Pietro Montana

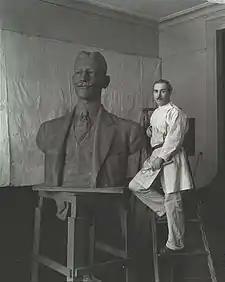
Montana in his studio with his "Bust of José di Diego", circa 1934, Smithsonian Museum of American Art.

Pietro Montana (June 29, 1890 – July 6, 1978) was a 20th-century Italian-American sculptor, painter and teacher, noted for his war memorials and religious works.